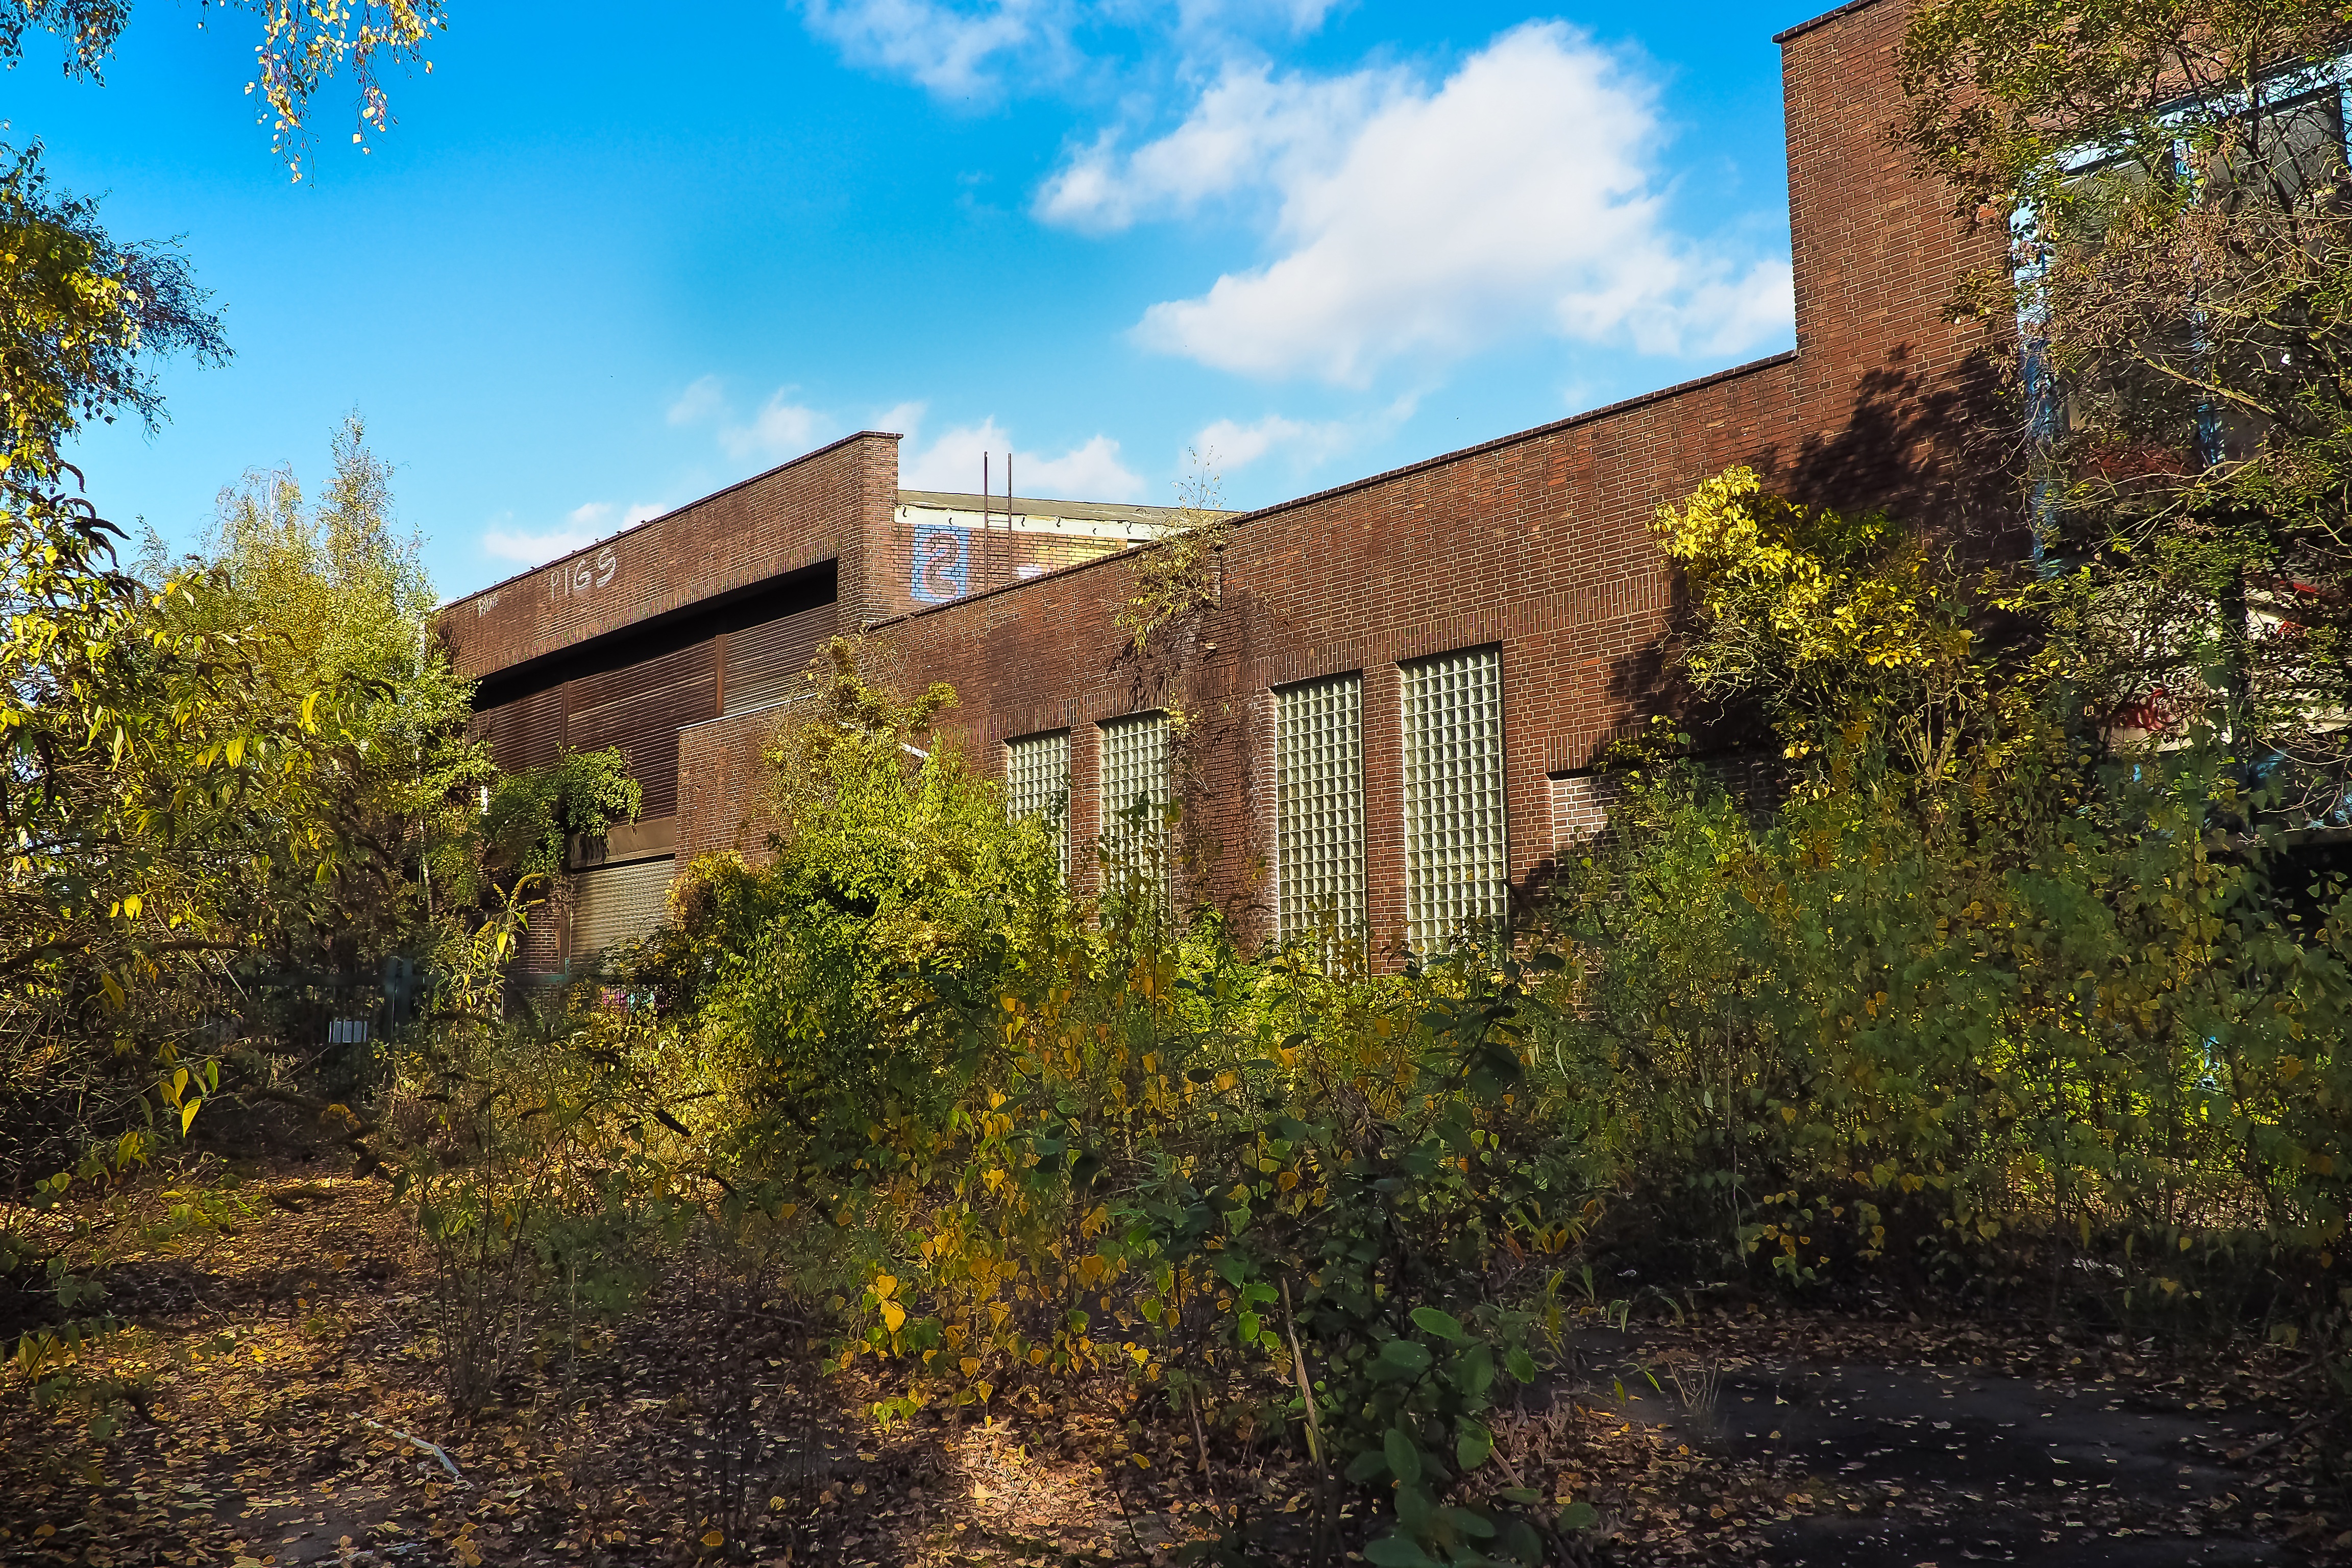
tree, architecture, farm, house, window, building, old, atmosphere, home, mystical, dark, bush, pillar, hall, cottage, autumn, broken, metal, facade, property, factory, contrast, industry, decay, ruin, old building, graffiti, goal, destroyed, mysterious, transience, farmhouse, dilapidated, shrubs, stock, weird, history, gloomy, estate, destruction, mood, past, forget, input, transient, secret, leave, wall painting, industrial plant, lost places, pforphoto, break up, industrial building, factory building, lapsed, old factory, ailing, industrial hall, old factory hall, rural area, run down, old gate, wild growth